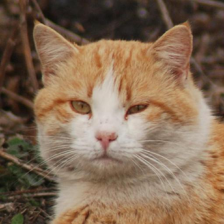
Label: animals